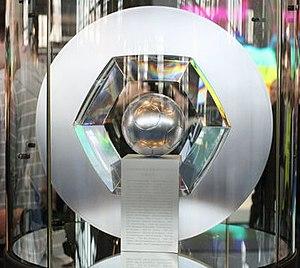
L'Hexagoal est un trophée créé par la Ligue de football professionnel pour récompenser les vainqueurs du championnat de France de football, la Ligue 1.